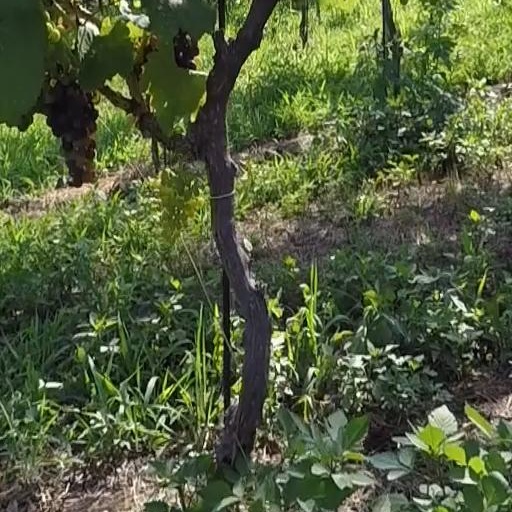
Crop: grape